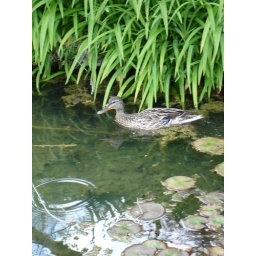
a pretty little female duck in the pond in Niagara Falls, Ontario